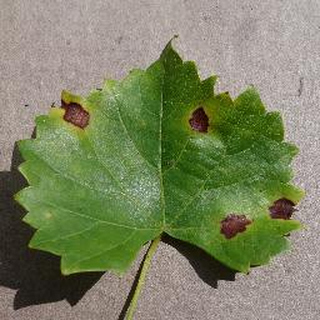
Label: grape_black_rot